The Michael Players

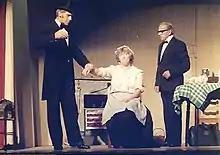
The Michael Players perform "The Dumb Cake" in 1987

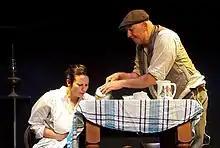
The Michael Players perform "The Charm" in 2017

Although the Michael Players have been performing for over 60 years, there are few records of the plays performed within each year. The known performances are as follows: